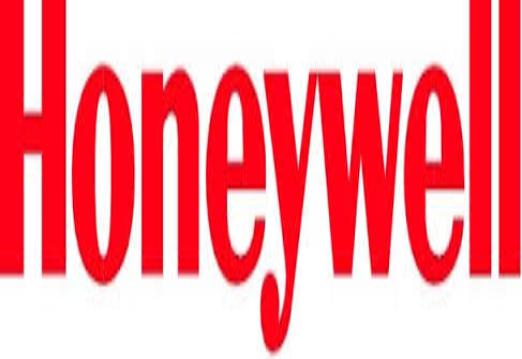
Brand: Honeywell
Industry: Necessities